List of Central Coast Mariners FC records and statistics

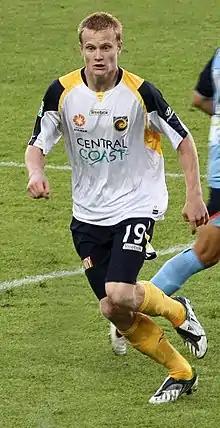
Matt Simon is the Central Coast Mariners' record goalscorer.

Central Coast Mariners Football Club is an Australian professional association football club based in Tuggerah, Gosford. The club was formed in 2005 and is one of the founding members of the A-League Men. The club has participated in every A-League Men season from its inception.